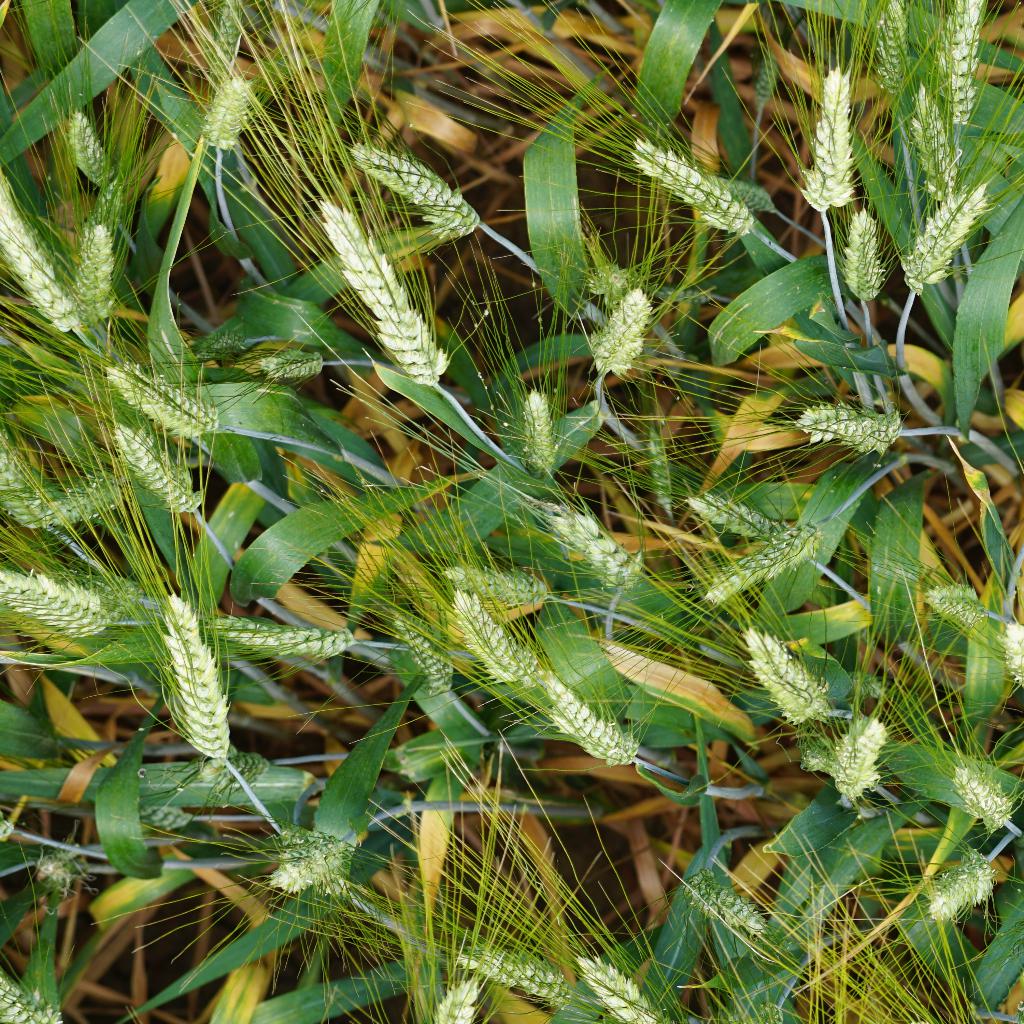
Country: France
Location: Gréoux
Wheat development stage: Filling